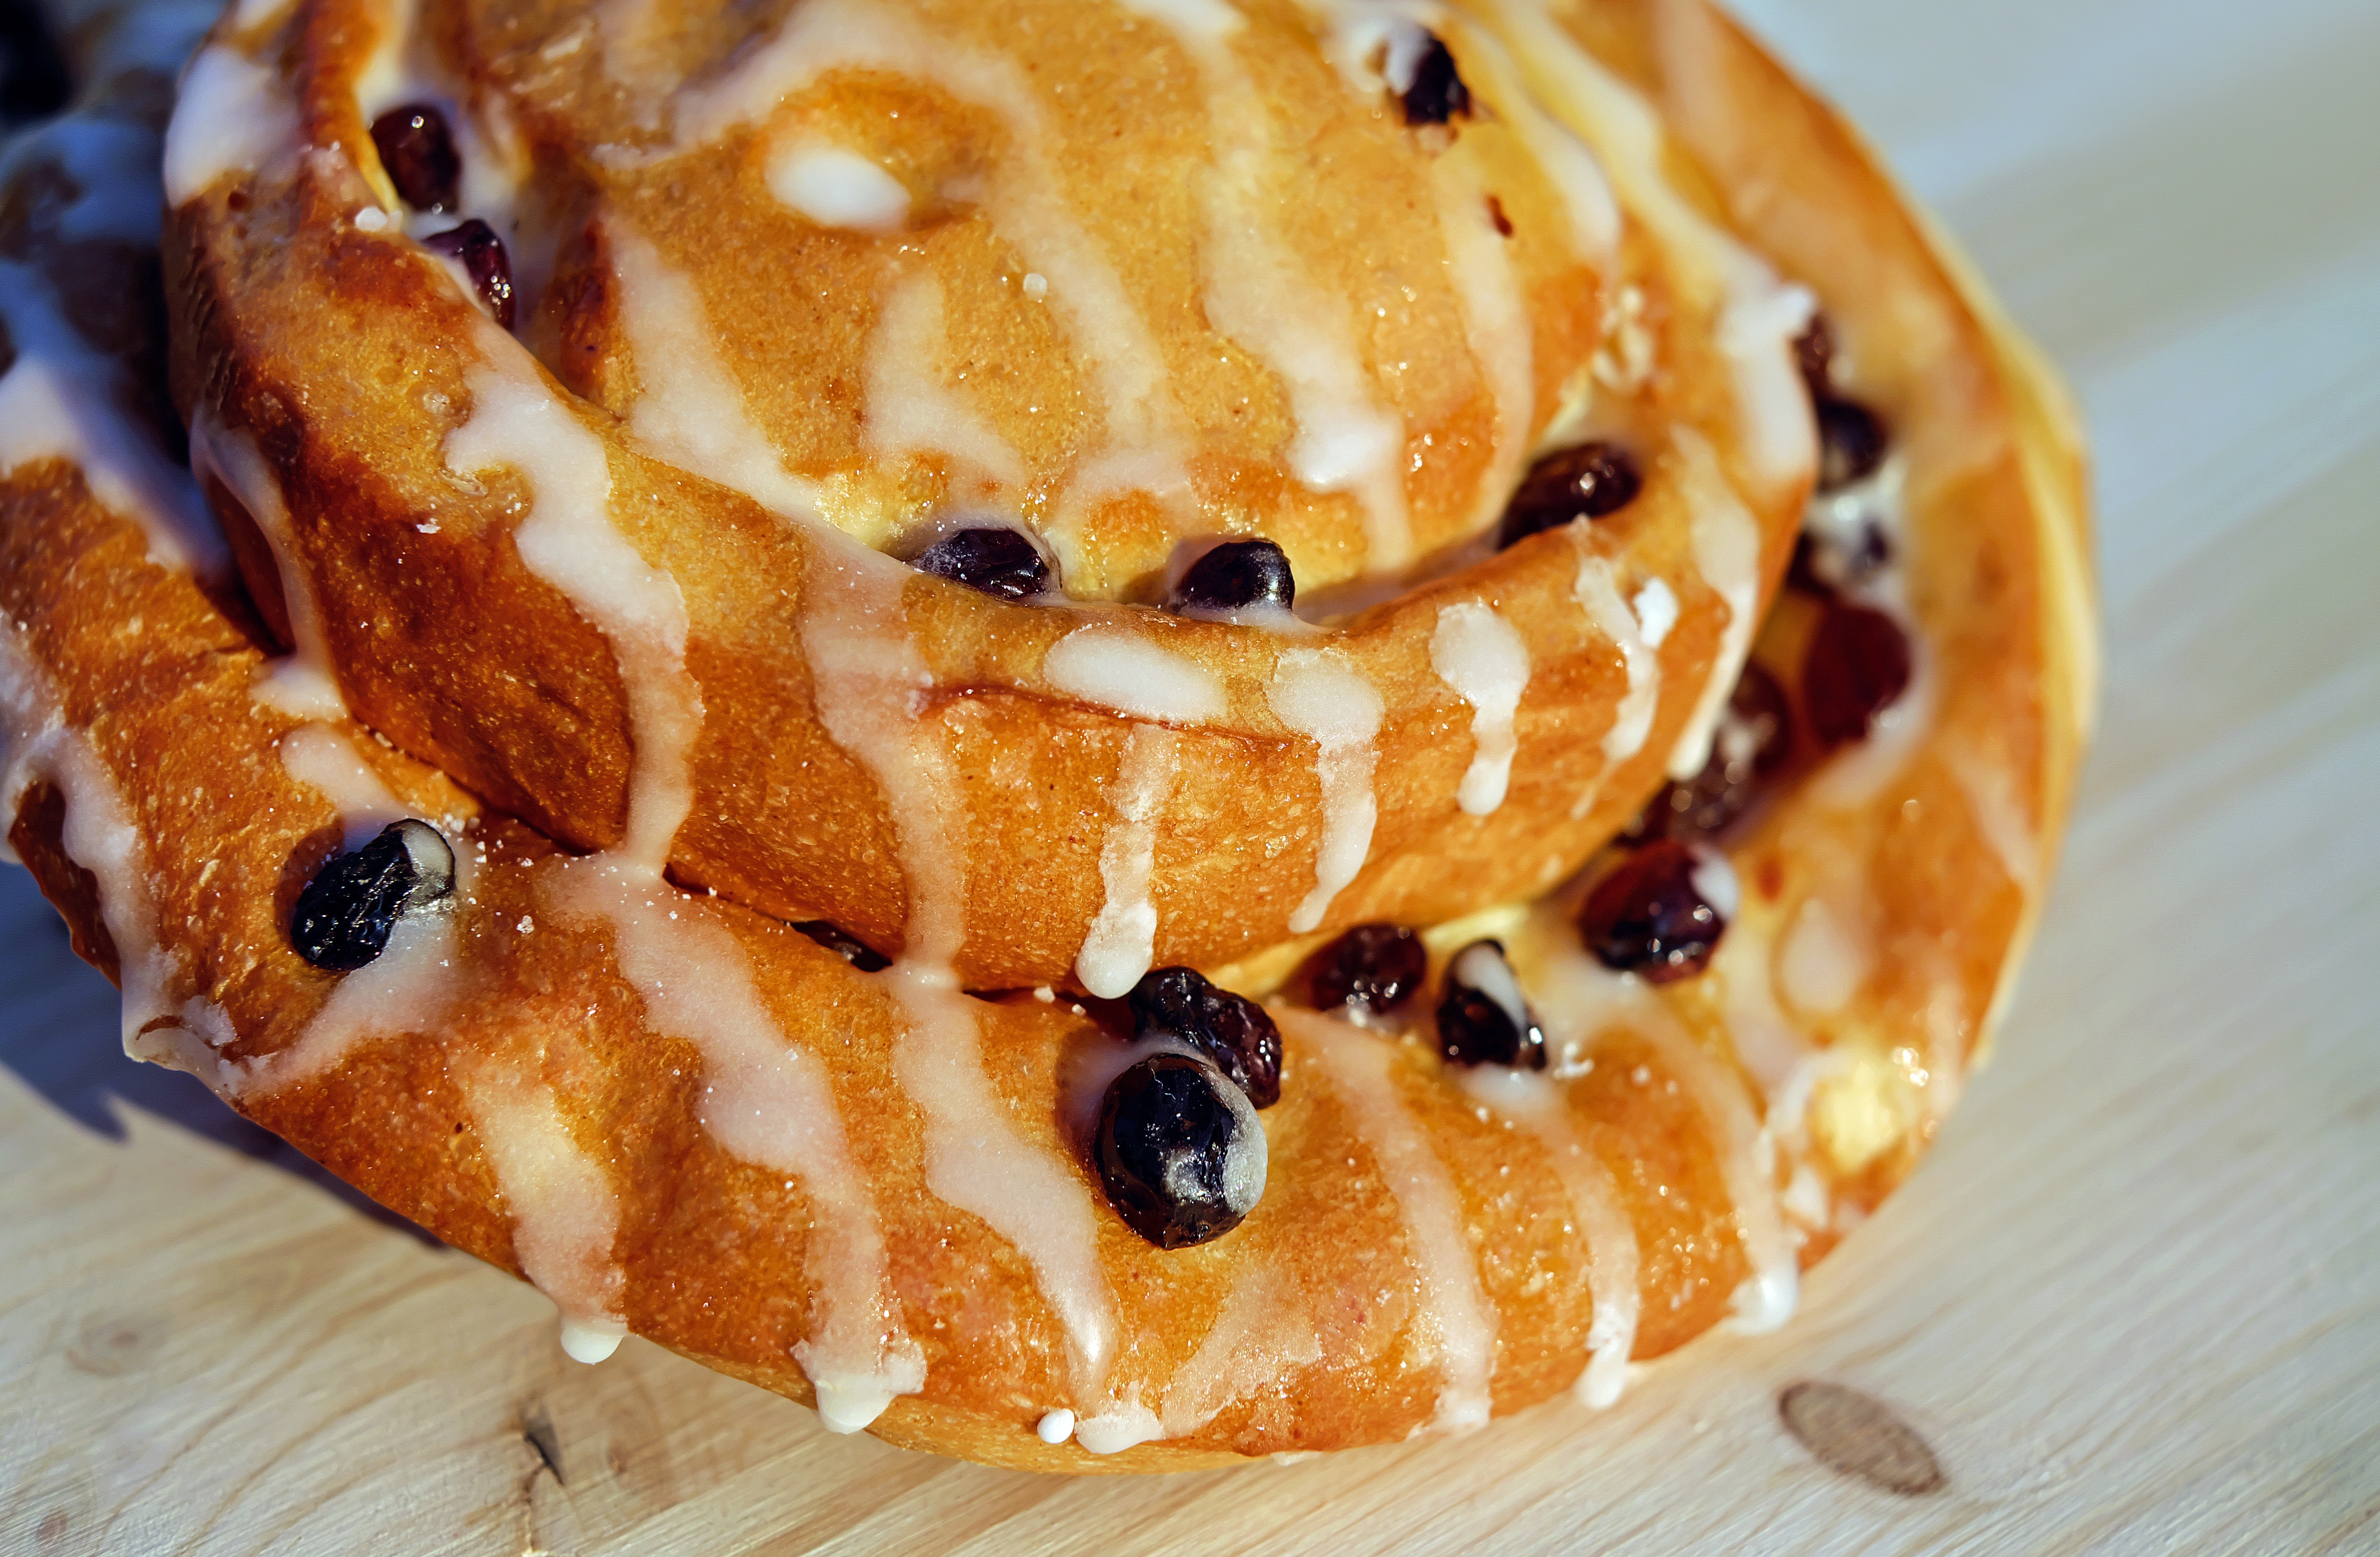
sweet, dish, meal, food, produce, breakfast, dessert, waffle, cuisine, delicious, pancake, pastries, frisch, baked goods, flavor, oven noodle, snail noodle, danish pastry, belgian waffle